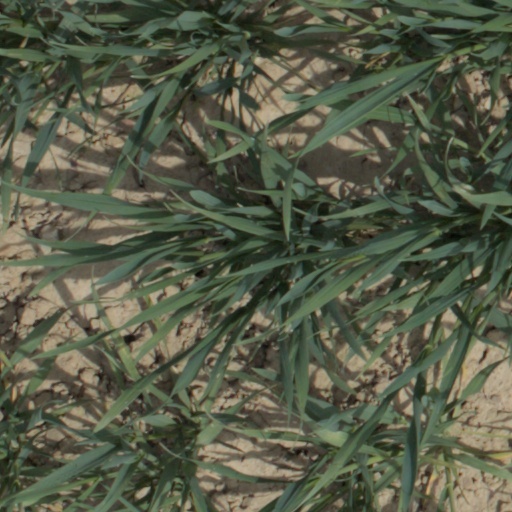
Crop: wheat